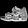
Label: Sandal